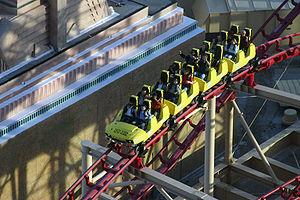
Isla Mágica ouvert au public le 28 juin.